José Gaspar

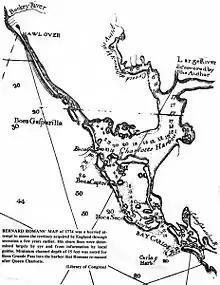
1774 English map featuring the names Gasparilla and Captiva before Gaspar's supposed arrival in the area

One constant across all versions of the Gaspar story is the claim that multiple locales in the Charlotte Harbor / Fort Myers area acquired their names from their connection to the pirate and his activities. However, most of these place names - including "Gasparilla", "Captiva" / "Captivo", and "Sanibel" / "Sanybel" - appear on Spanish and English maps published in the early 1700s, decades before Gaspar's supposed arrival in Florida.